John Bowe (racing driver)

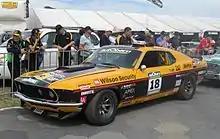
The 1969 Ford Mustang of John Bowe – 2011 Touring Car Masters

– The 1995 race was staged at Eastern Creek Raceway as the 1995 Eastern Creek 12 Hour. All other races were held at the Mount Panorama Circuit.